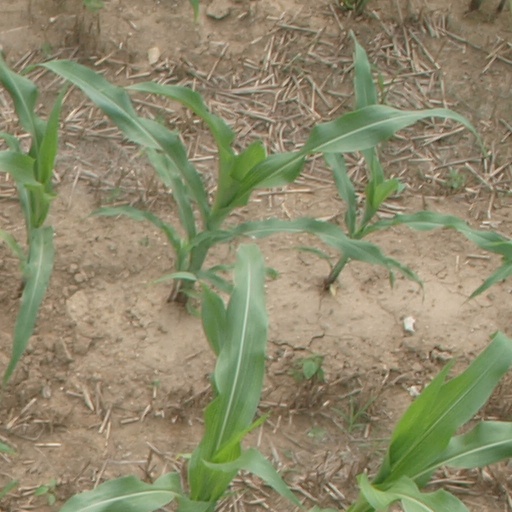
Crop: maize; corn